Equatorial Guinea

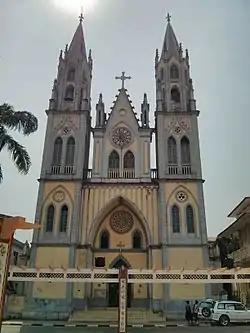
Santa Isabel Cathedral in Malabo

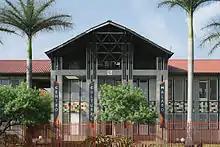
Centro Cultural de España (Cultural Centre of Spain) in Malabo

Due to the large oil industry in the country, internationally recognized carriers flew to Malabo International Airport, which, in May 2014, had several direct connections to Europe and West Africa. There are three airports in Equatorial Guinea—Malabo International Airport, Bata Airport and Annobón Airport on the island of Annobón. Malabo International Airport is the only international airport.